Electronic voting in the European Parliament

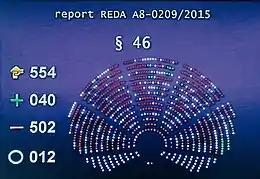
Screen showing the result of an electronic vote in the European Parliament in 2015

The European Parliament uses electronic voting to determine the results of roll call votes held during its plenary sessions. Ordinary votes may also be held electronically if the President is unable to determine the outcome of a vote by show of hands. In the case of a roll call vote, the vote cast by each MEP is recorded in the minutes.